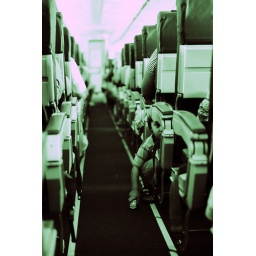
Young boy playing with his model car in the plane from Vienna (Austria) to Nice (France)